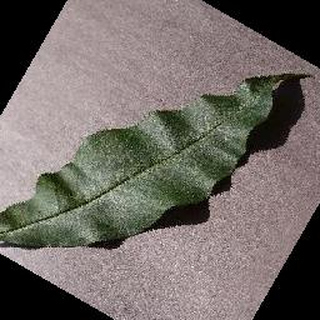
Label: healthy_peach